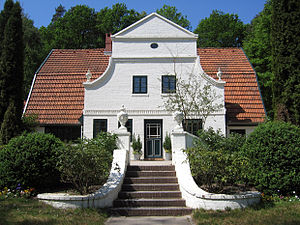
Worpswedemalerkolonien
Worpswede Barkenhoff var centrum for Worpswedemalerkolonien.
Worpswede er en lille landsby nordøst for Bremen, et par mils vej fra den nærmeste jernbane. Worpswede er blevet almenkendt ved dens malerkoloni, der slog sig ned her ikke blot på årlige studierejser, men med fast stade for at fordybe sig i stedets ejendommelige natur- og folkeliv. Worpswedemalerkolonien begyndte så småt 1889, først med Fritz Mackensen og Otto Modersohn; senere kom Hans am Ende og Fritz Overbeck og Heinrich Vogeler, som sluttede sig til 1894. 1895 dannedes en kunstforening med årlige udstillinger i München. forskelligartede indbyrdes søgte de at gengive naturen i dens stilhed og intimitet efter Barbizonskolens mønster; skønt deres kunst næppe kunne tænkes uden Jean-François Millet og Arnold Böcklin som foregangsskikkelser, litterært påvirkedes de af nordisk digtning: Bjørnstjerne Bjørnson og J.P. Jacobsen, skulle koloniens styrke ligge i det selvstændige og uhildede, sunde blik på naturen. En udstilling af deres værker på salonen i München 1895 gjorde dem med eet slag berømte.